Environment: lab
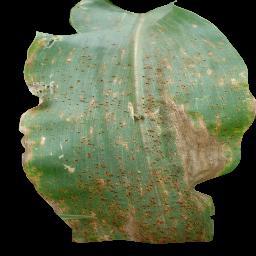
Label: common_rust